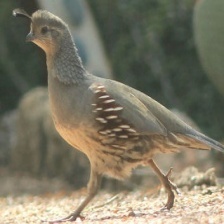
Species: GAMBELS QUAIL
Scientific name: CALLIPEPLA GAMBELII
ImageNet parent category: quail